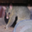
Label: possum